Matthäus Aurogallus

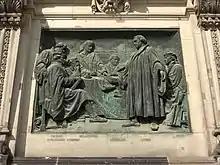
Relief from the Berlin Cathedral depicting Matthäus Aurogallus, Martin Luther, and Phillip Melanchthon

Matthäus Aurogallus, (1490 – 10 November 1543) was a Bohemian linguist. Born in Chomutov (then Komotau), Bohemia, as "Matthäus Goldhahn", (he latinized his name "Aurogallus" in the fashion of renaissance humanists) Aurogallus served as professor of Hebrew at the University of Wittenberg and was a colleague of Philip Melanchthon and Martin Luther. He assisted Luther in the revision of the reformer's translation of the Old Testament and made valuable contributions to the academic study of Hebrew.